Dalby State High School

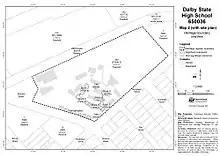
Site map, 2016

Although closer settlement boosted agriculture, prickly pear cactus was a serious impediment for farmers in the Dalby district, until it was eradicated by the introduction of the moth "Cactoblastis cactorum" to Queensland in the late 1920s. As a result, Dalby experienced renewed growth and prosperity, and its population reached 3500 in the mid-1930s.